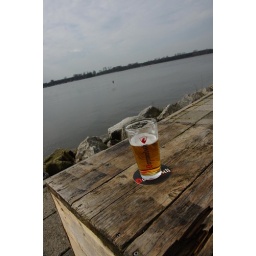
Havign a beer near by the lake in a weekday afternoon. Celebrating Spring! V.O.F. De Tuin van De Vier Windstreken